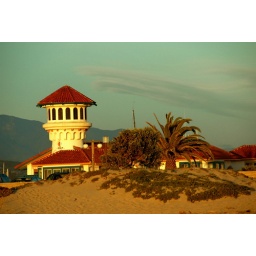
Restraurant behind sand dunes in Ventura when we were waiting for tall ships to come in.